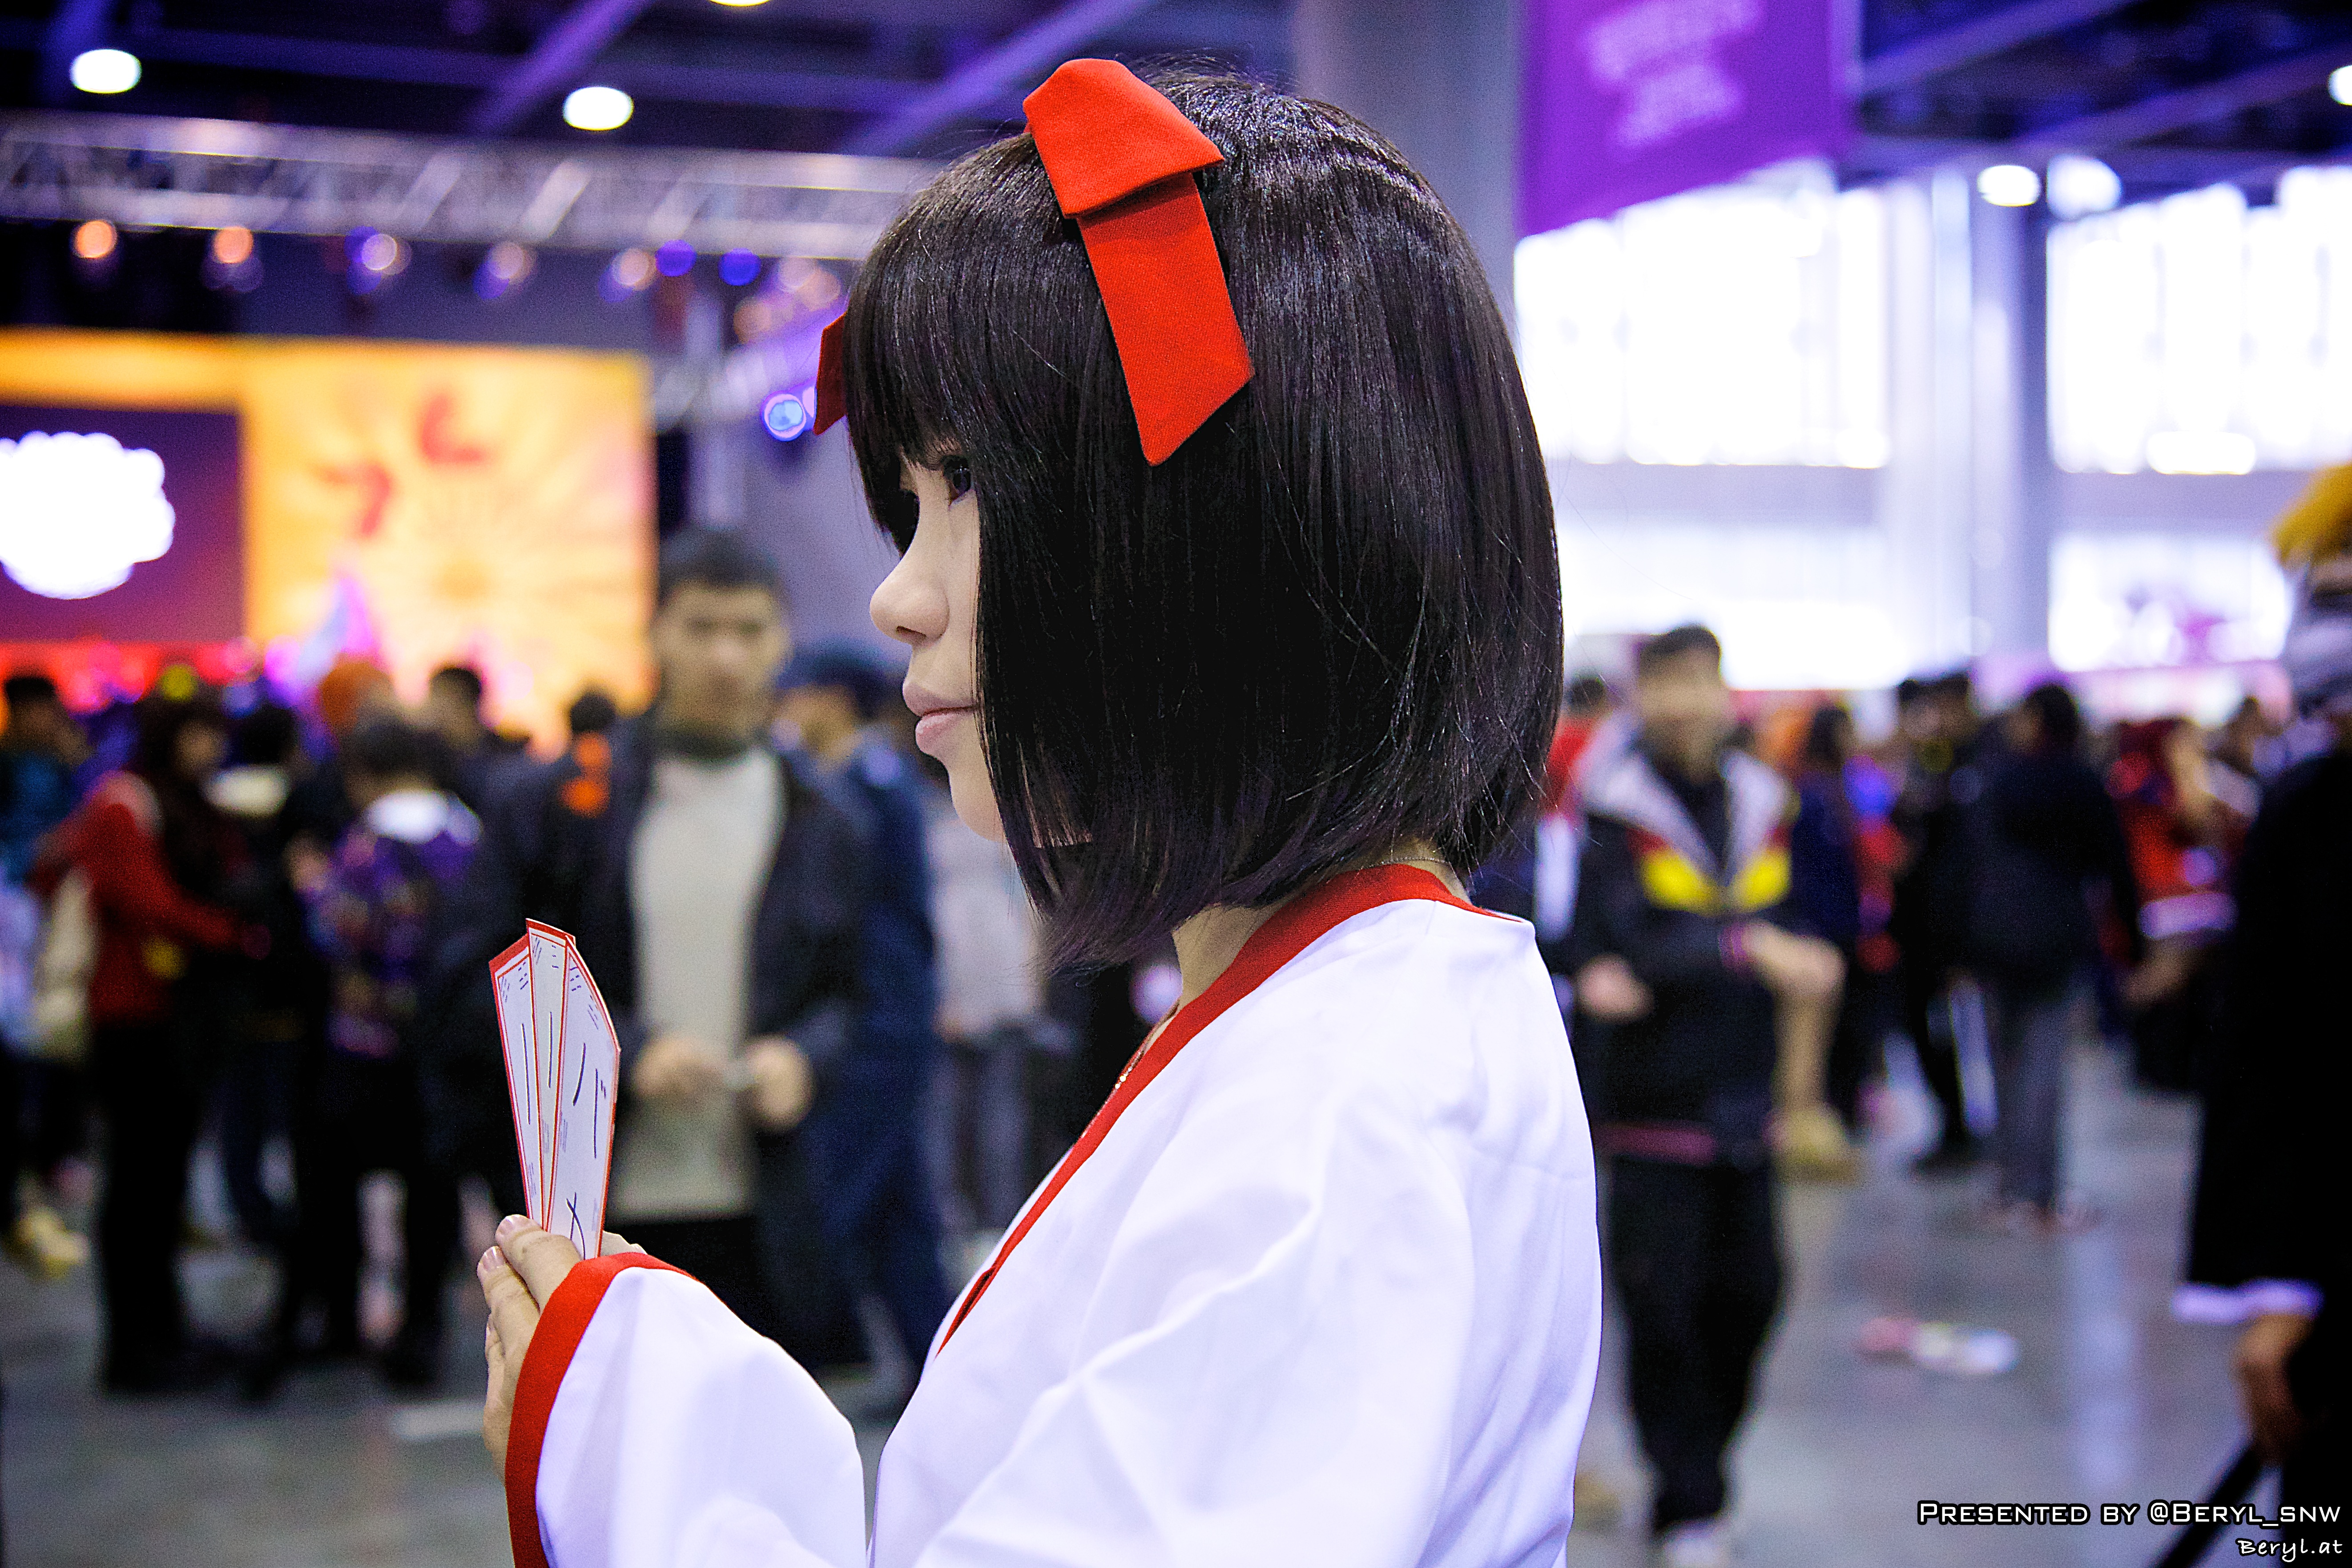
girl, game, play, boy, crowd, clothing, cosplay, girls, performance, boys, gun, canton, maid, costume, anime, acg, cos, coser, costumeplay, fair, convention